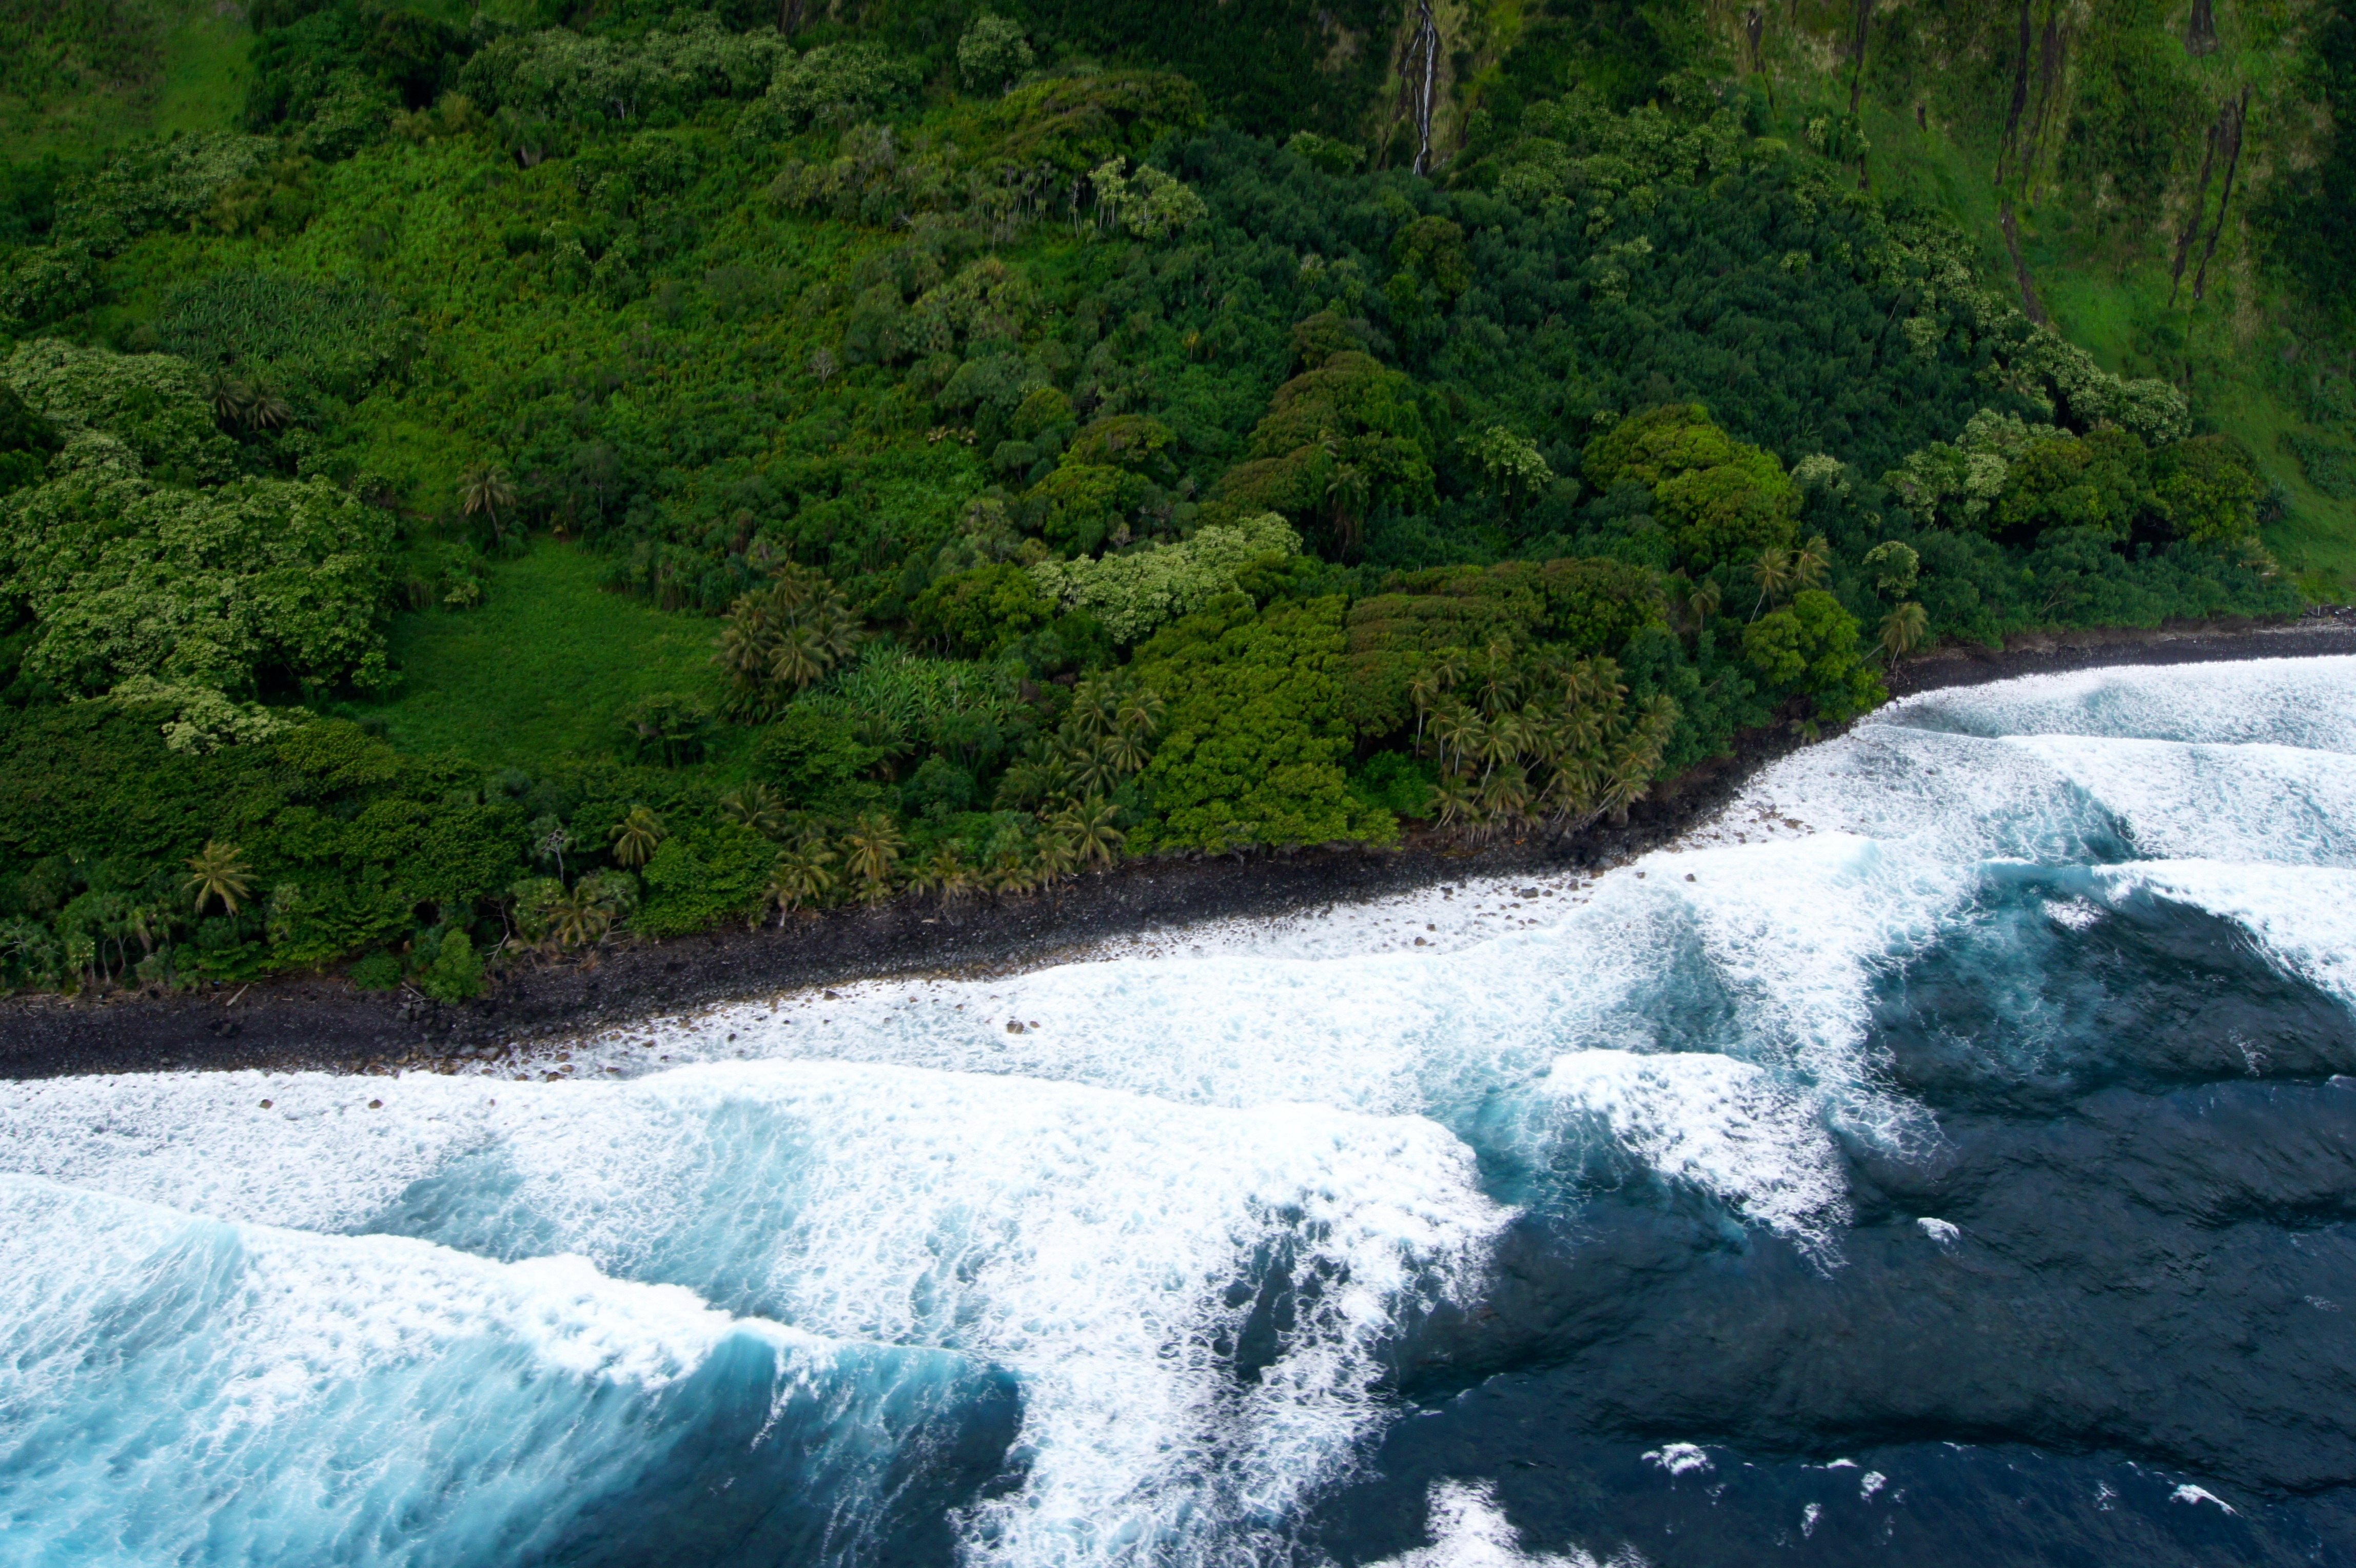
water, forest, waterfall, wilderness, mountain, river, tide, stream, rapid, aerial view, body of water, drone view, waves, water feature, watercourse, landform, geological phenomenon